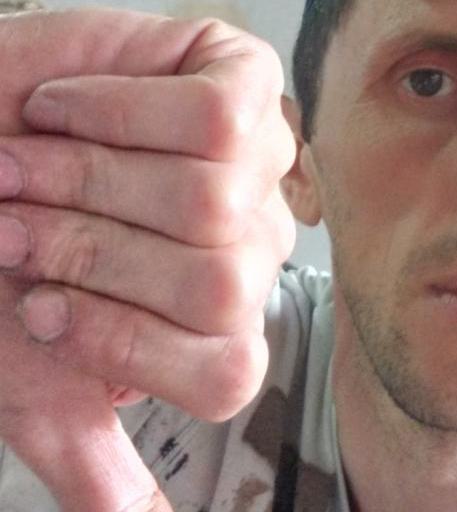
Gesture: dislike